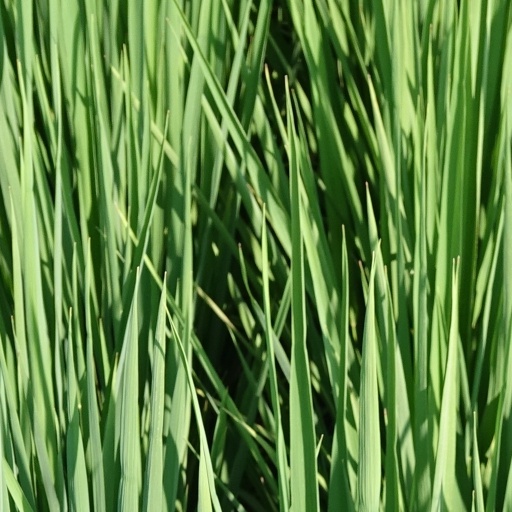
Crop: rice